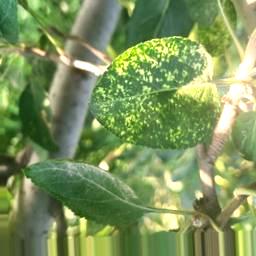
Label: Apple_Mosaic